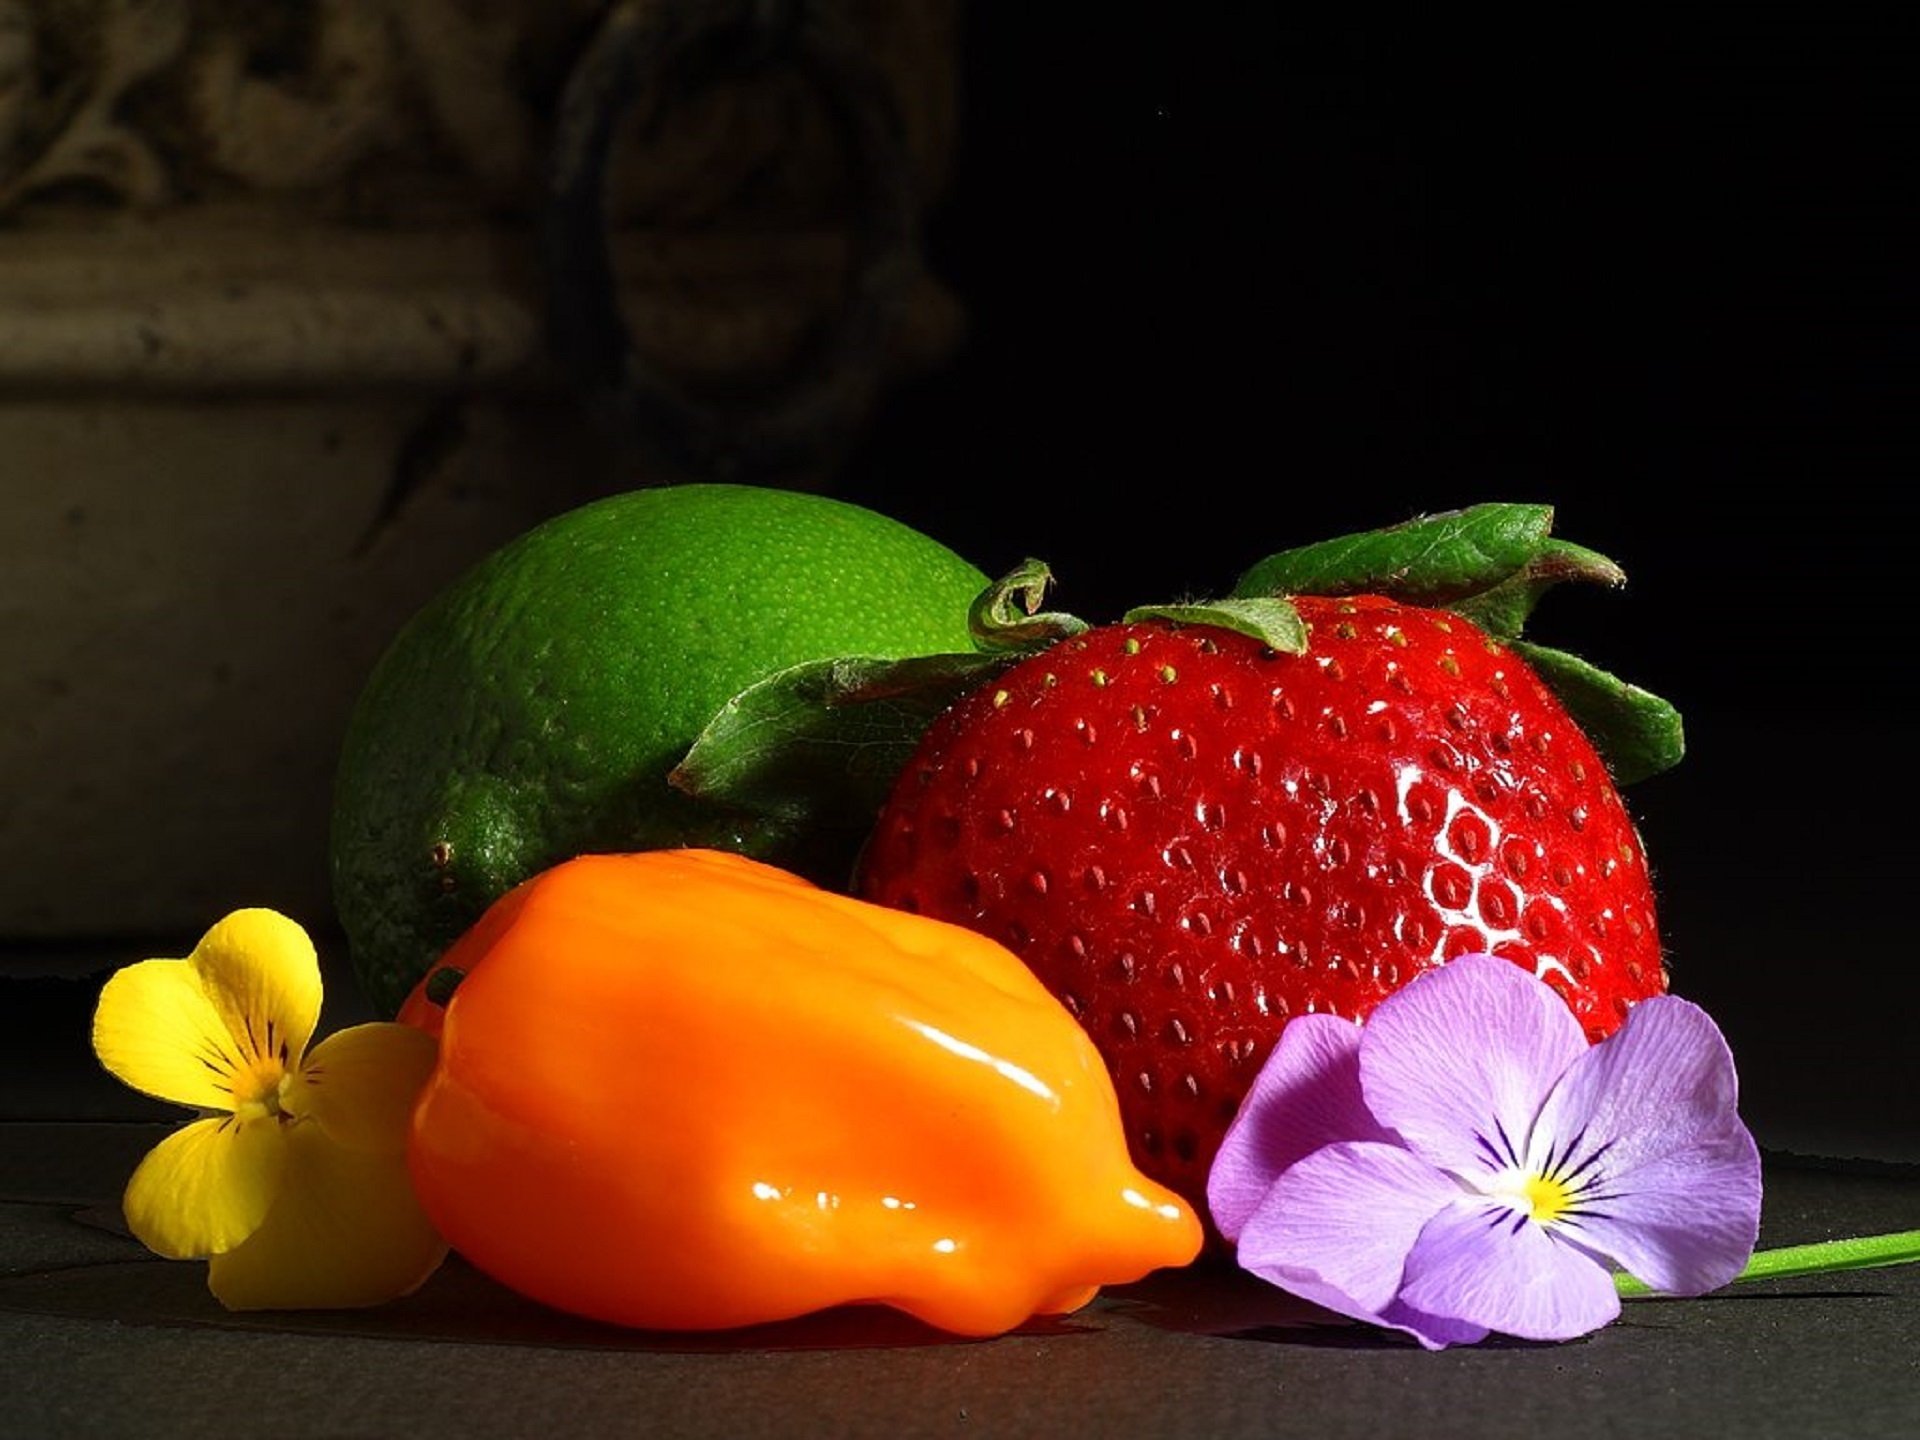
table, fruit, food, produce, vegetable, colorful, still life, strawberry, flowers, lime, display, tasty, strawberries, edible, macro photography, natural foods, local food, still life photography, yellow pepper